Classical Cepheid variable

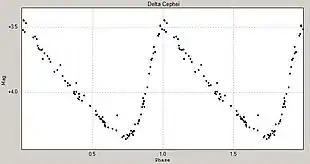
Delta Cephei lightcurve

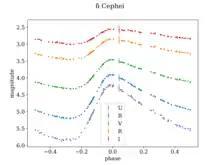
Phase-folded UBVRI light curves of Delta Cephei, prototype of the classical Cepheids, showing magnitude versus pulsation phase

A Cepheid light curve is typically asymmetric with a rapid rise to maximum light followed by a slower fall to minimum (e.g. Delta Cephei). This is due to the phase difference between the radius and temperature variations and is considered characteristic of a fundamental mode pulsator, the most common type of type I Cepheid. In some cases, the smooth pseudo-sinusoidal light curve shows a "bump", a brief slowing of the decline or even a small rise in brightness, thought to be due to a resonance between the fundamental and second overtone. The bump is most commonly seen on the descending branch for stars with periods around 6 days (e.g. Eta Aquilae). As the period increases, the location of the bump moves closer to the maximum and may cause a double maximum, or become indistinguishable from the primary maximum, for stars having periods around 10 days (e.g. Zeta Geminorum). At longer periods the bump can be seen on the ascending branch of the light curve (e.g. X Cygni), but for period longer than 20 days the resonance disappears.